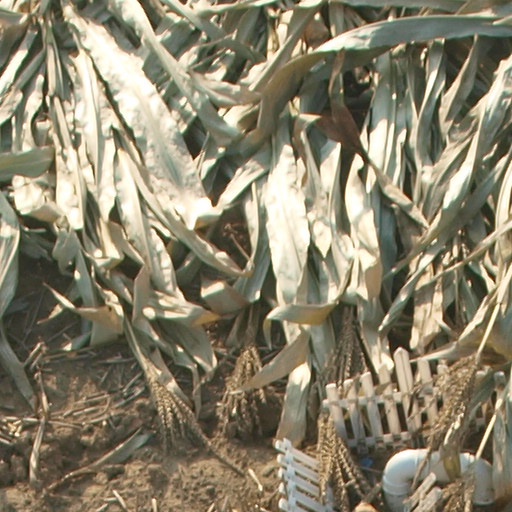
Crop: maize; corn